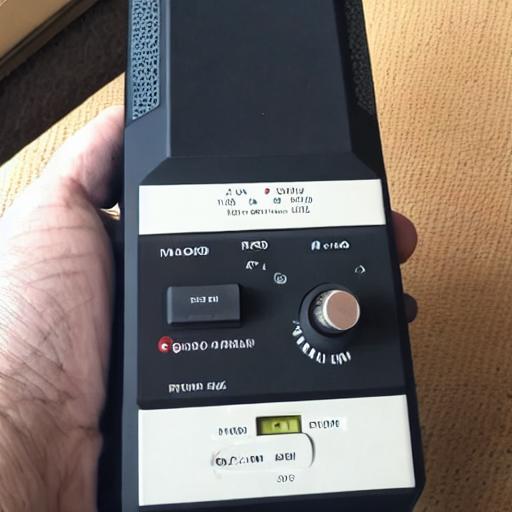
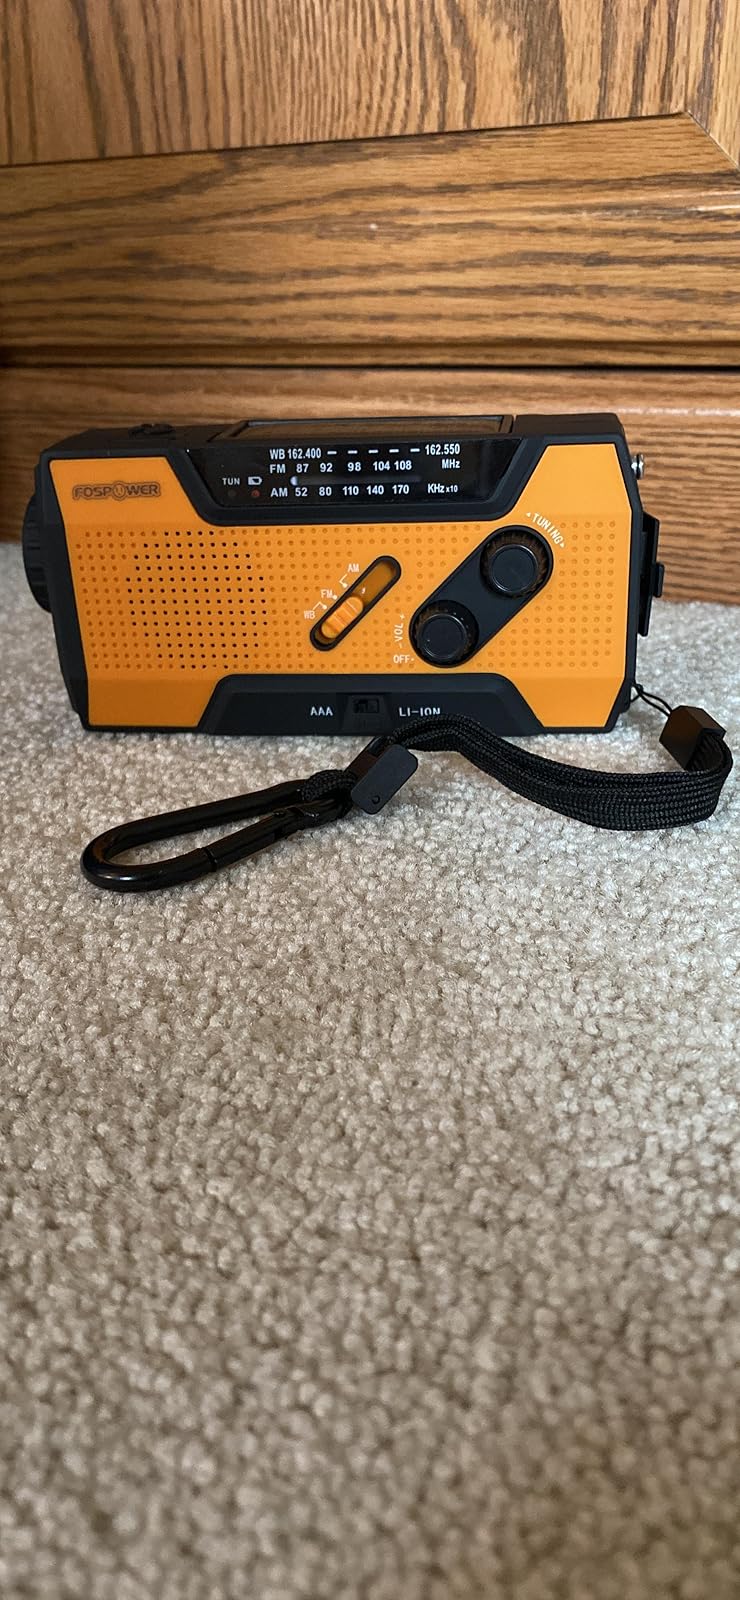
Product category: radio
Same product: no